Iberia (airline)

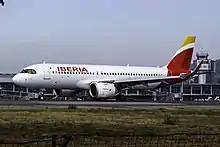
An Iberia Airbus A320neo

The company head office is in the MV49 Business Park in Madrid. This facility is in proximity to the intersection of the "Autopista de Circunvalación M-30" and "Avenida de América". In 2013, the company moved its head office from the former "Campos Velázquez", in the Salamanca district of Madrid, to save money.